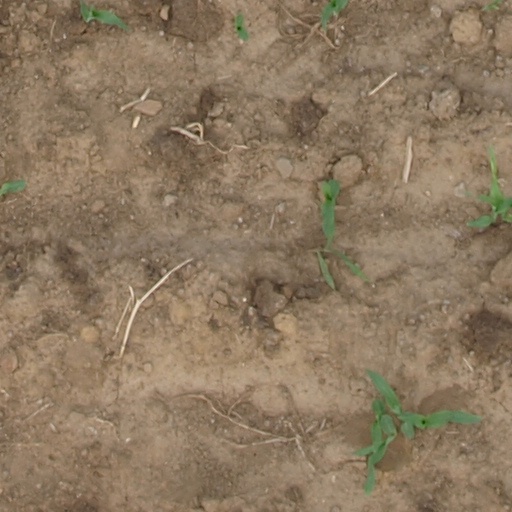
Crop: maize; corn